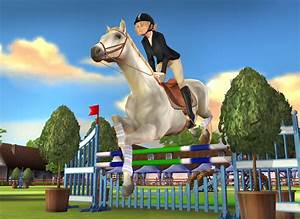
Label: horse